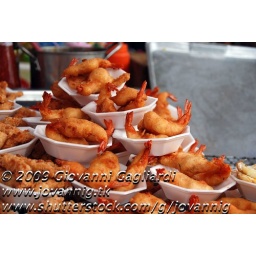
Details of a fish market in Thailand on Summer